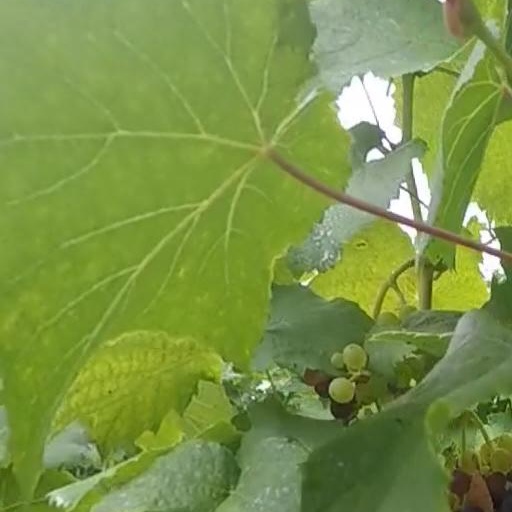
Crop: grape